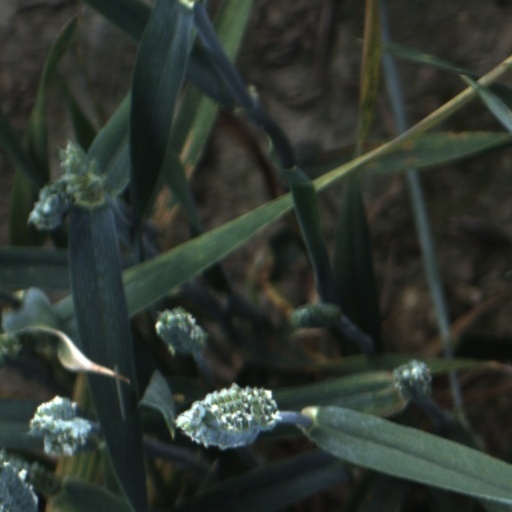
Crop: wheat